Canal du Midi

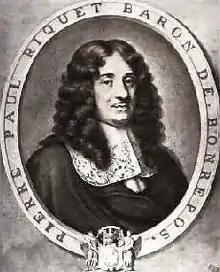
Portrait of Pierre-Paul Riquet, the designer of the Canal du Midi

The building of a canal was an old idea. Numerous and sometimes utopian projects were devised to build a canal between the Atlantic Ocean and the Mediterranean Sea. Leaders such as Augustus, Nero, Charlemagne, François I, Charles IX and Henry IV had dreamed of it, as it is a true political and economic issue. King François I brought Leonardo da Vinci to France in 1516 and commissioned a survey of a route from the Garonne at Toulouse to the Aude at Carcassonne.